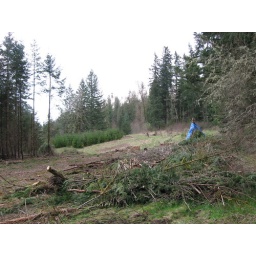
An interesting tipi made of pine boughs and tarpaulin, near another cache on the hill up to the Original Stash.